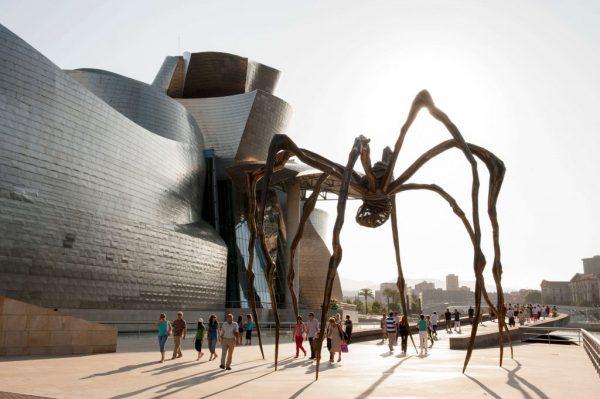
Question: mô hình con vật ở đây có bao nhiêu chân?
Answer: có tám chân